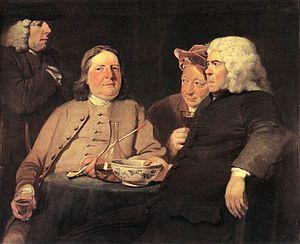
Joseph Highmore est un artiste peintre britannique, spécialisé dans le portrait et l'histoire, et qui fut également illustrateur et essayiste.